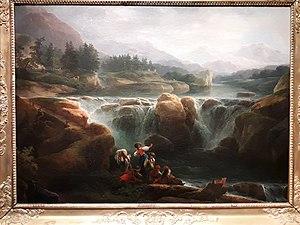
tableau de Claude Louis Châtelet, musée des beaux-arts d'Orléans
Claude-Louis Châtelet, né en 1753 à Paris où il est mort guillotiné le 7 mai 1795, est un peintre et dessinateur français.